Frontal gyri

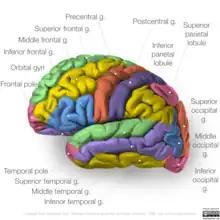
Diagram of gyri of brain viewed on lateral hemisphere. Frontal gyri labelled upper left.

The superior frontal gyrus makes up about a third of the frontal lobe. It is bounded laterally by the superior frontal sulcus.